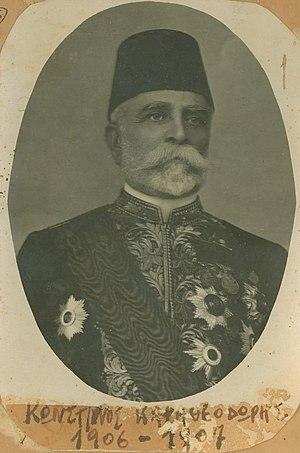
La principauté de Samos fut un État vassal de l'Empire ottoman de 1834 à 1913. Sa capitale se situe dans le port de Vathy et son statut est calqué sur celui des principautés roumaines et de la Serbie. Pour l'Empire ottoman, la principauté était située dans le Dar el Ahd, qui définit de jure son statut d'état chrétien tributaire du Sultan, auquel est versée chaque année une somme de 2 700 livres sterling.